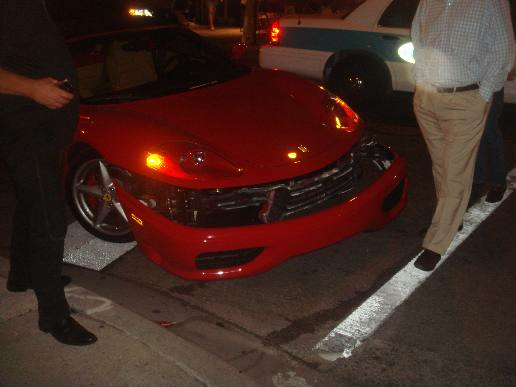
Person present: Yes